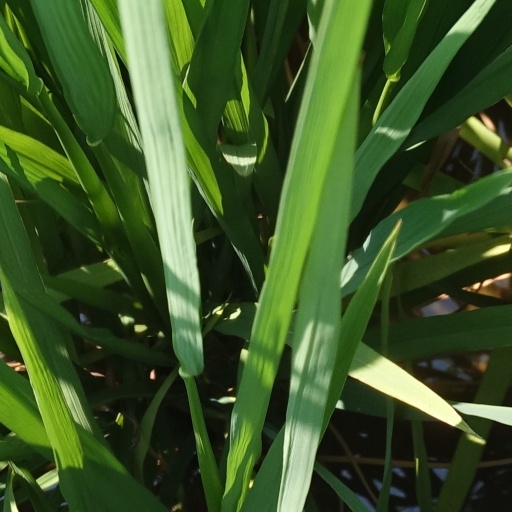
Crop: rice